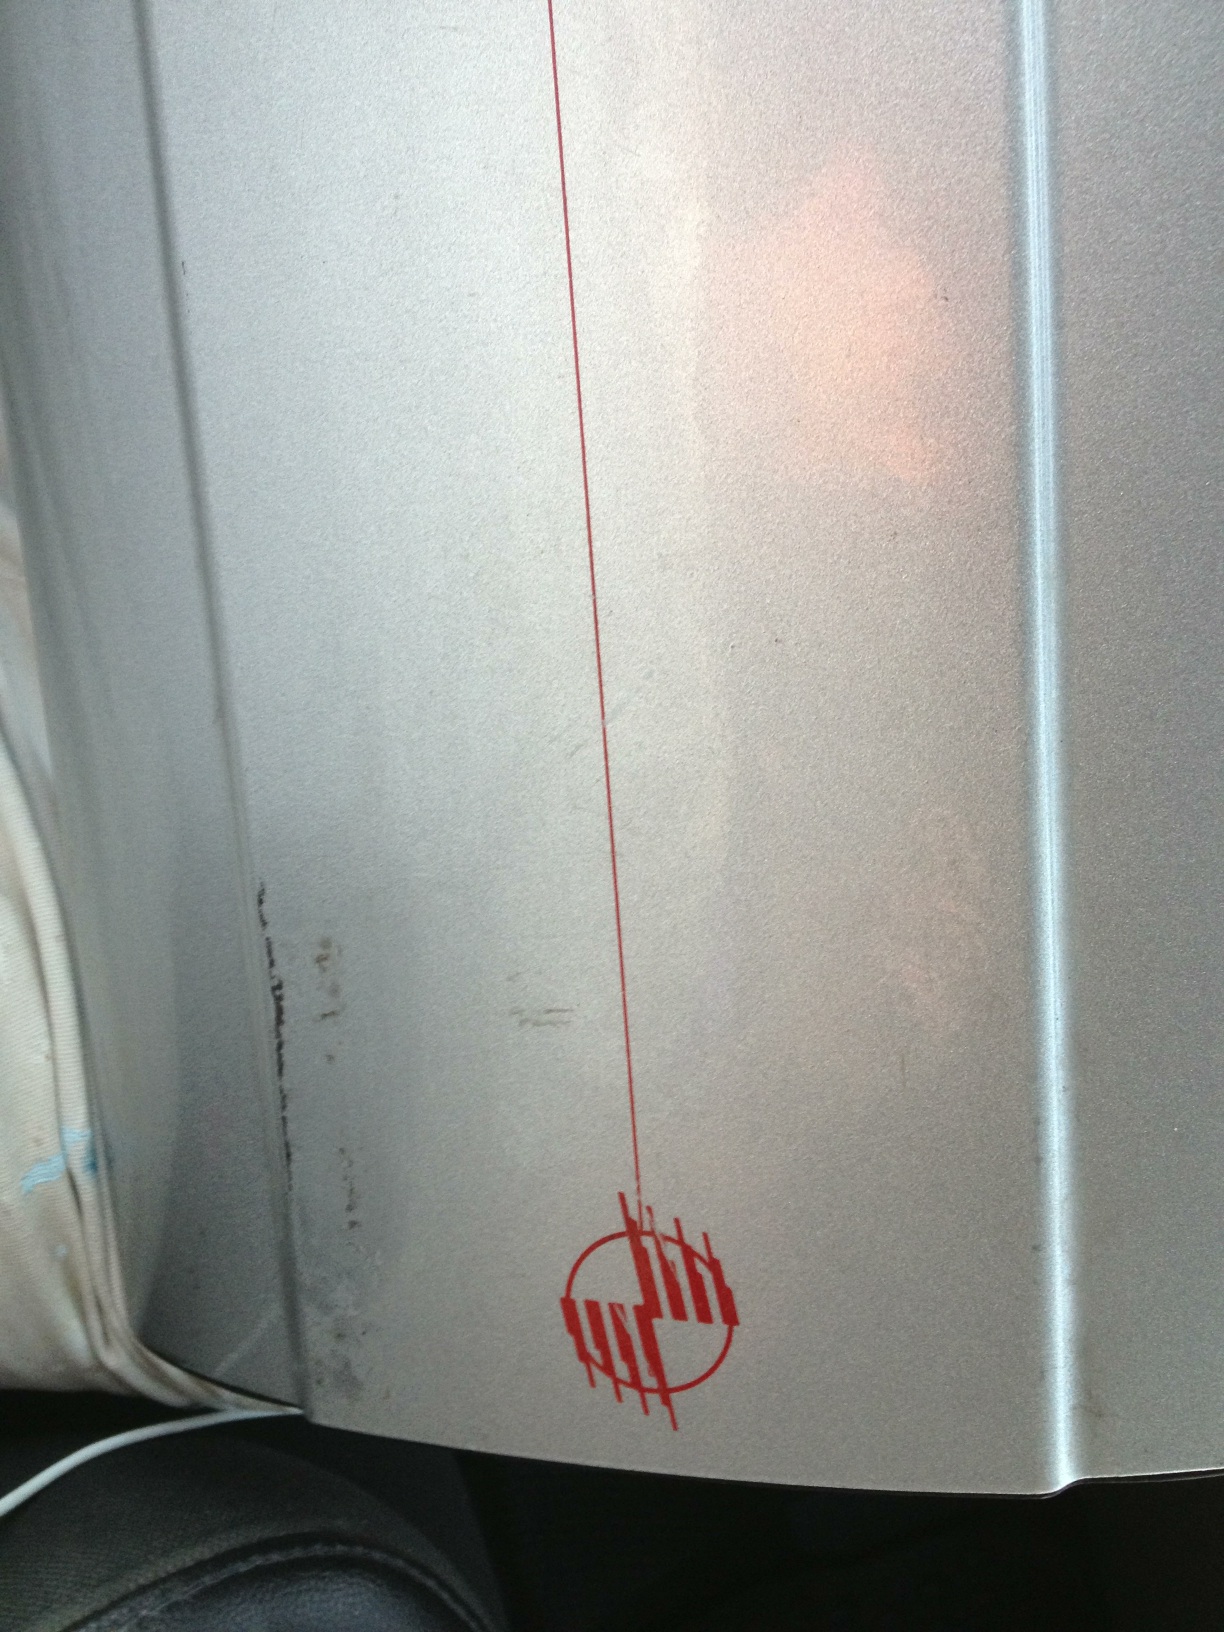Question: I want to find out how many watts and how old this amplifier is.
Answer: unanswerable